Volcanic eruption

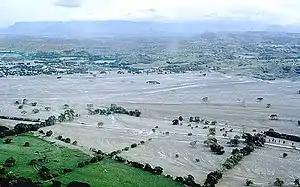
Lahar flows from the 1985 eruption of Nevado del Ruiz, which totally destroyed Armero in Colombia

The most dangerous eruptive feature are the pyroclastic flows generated by material collapse, which move down the side of the mountain at extreme speeds of up to per hour and with the ability to extend the reach of the eruption hundreds of kilometers. The ejection of hot material from the volcano's summit melts snowbanks and ice deposits on the volcano, which mixes with tephra to form lahars, fast moving mudflows with the consistency of wet concrete that move at the speed of a river rapid.